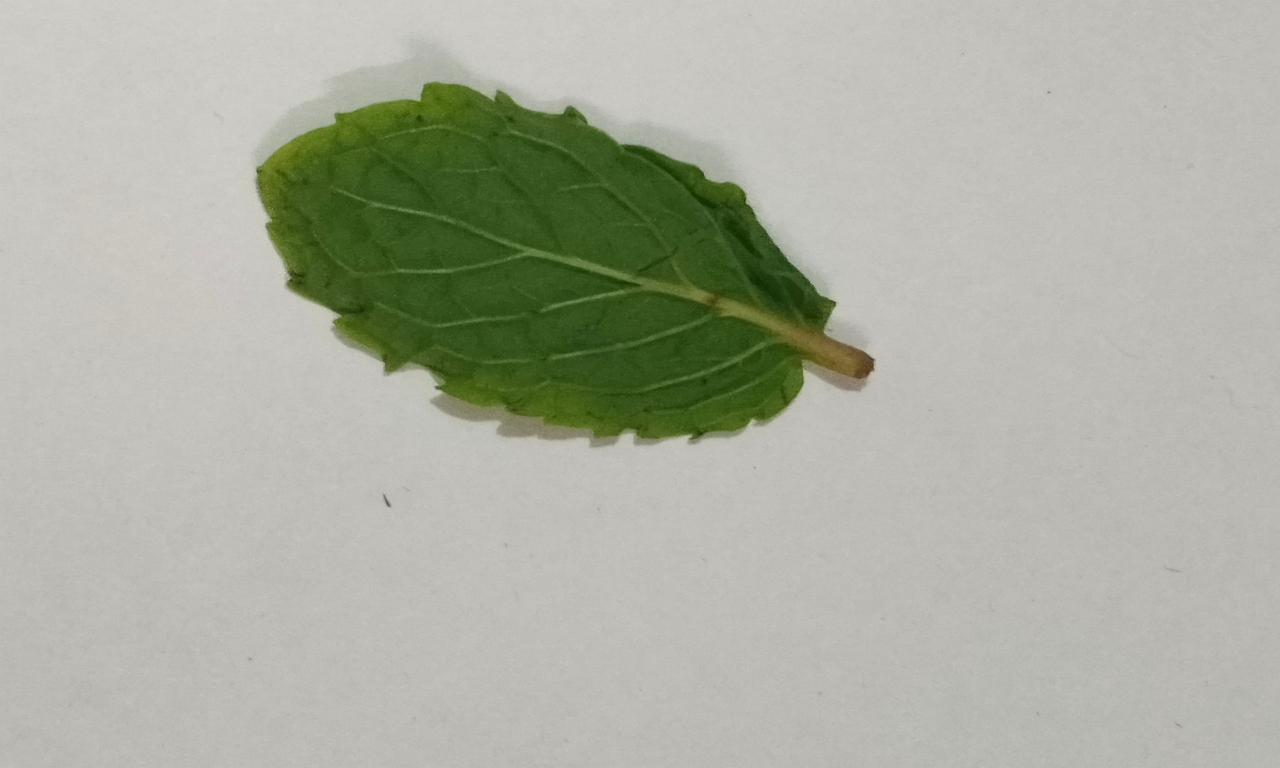
Label: Fresh